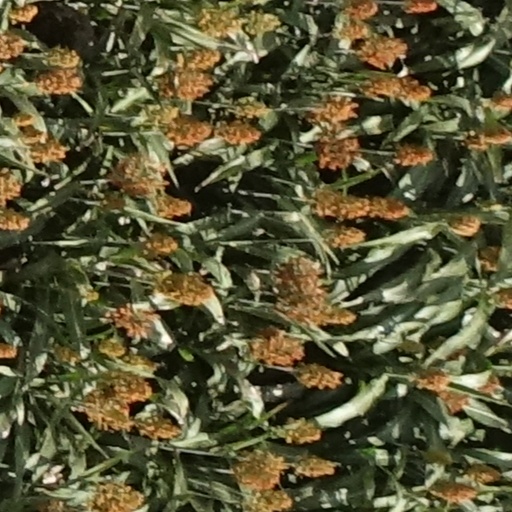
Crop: sorghum